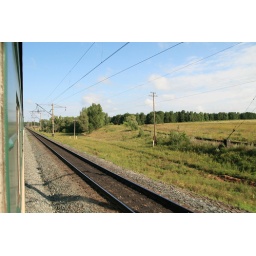
The green fields and forests in the Ural, seen from the train window.